Apogon dovii

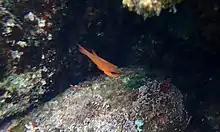
"Apogon imberbis" is said to look similar to "A.dovii"

Despite differences in range does the "A. dovii" looks very similar to the "Apogon imberbis", to the extent that Albert Günther suggested considering them the same when he originally described the species.